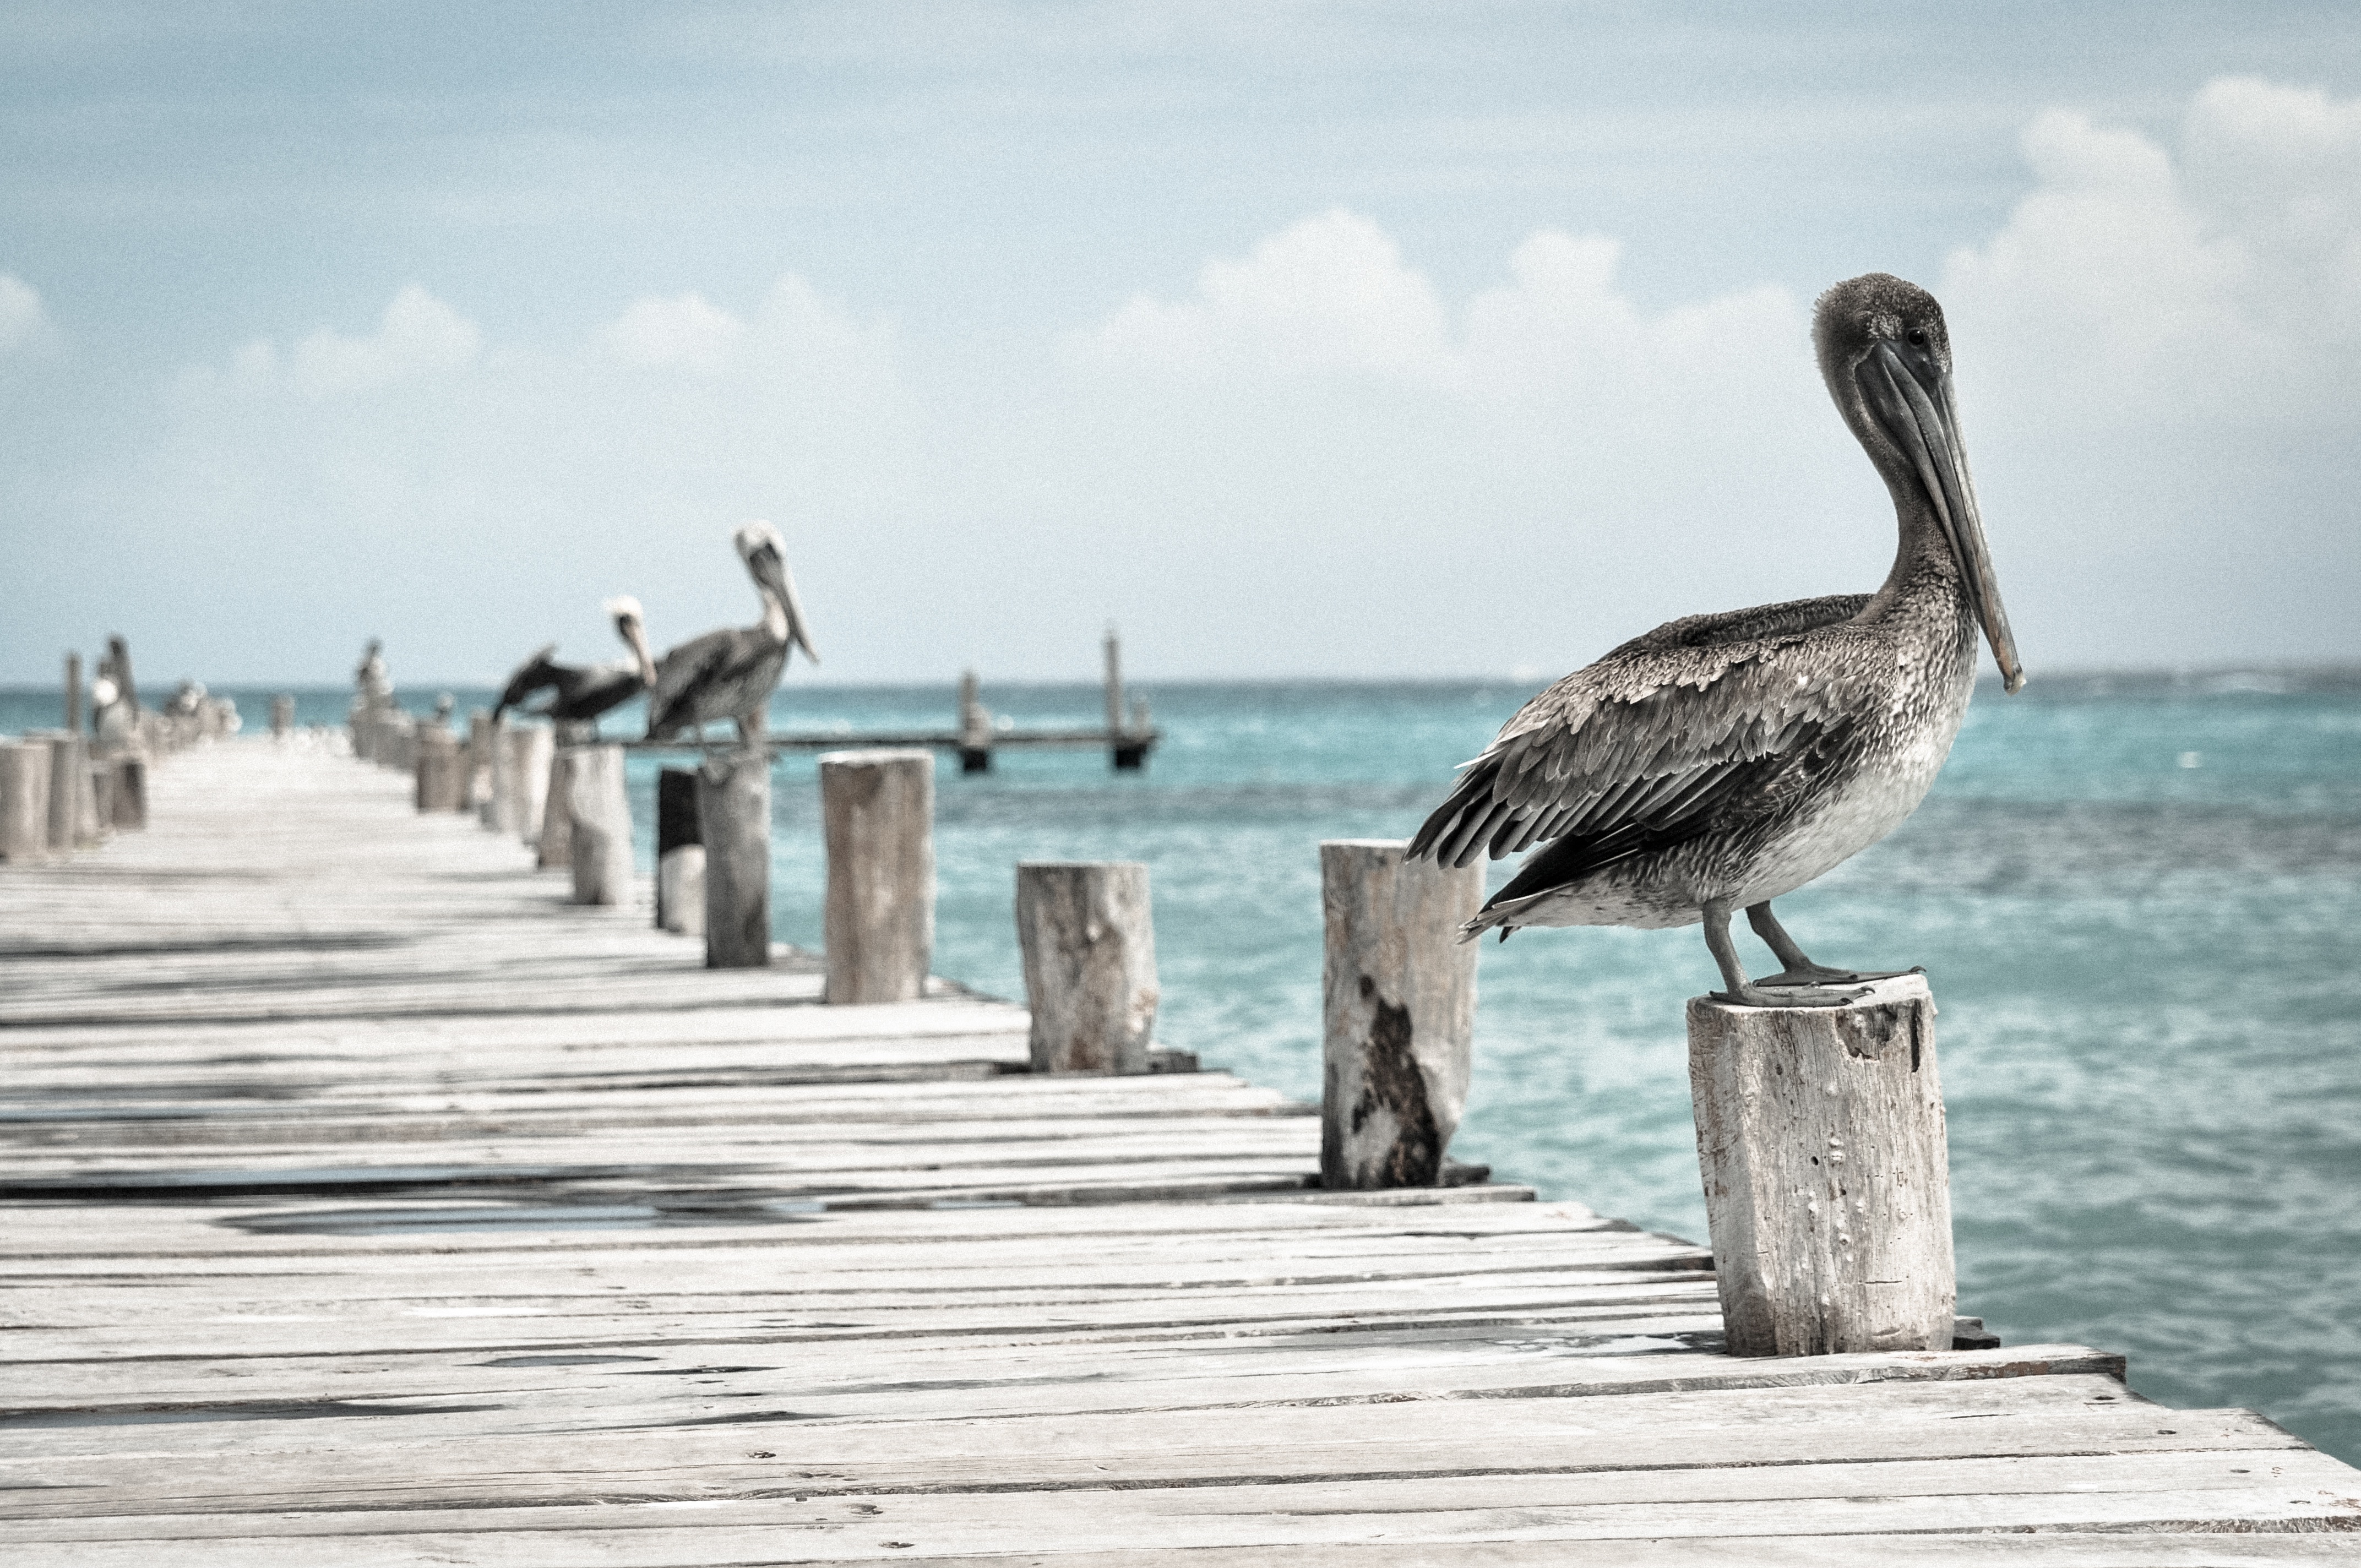
beach, sea, coast, bird, shore, pelican, pier, seabird